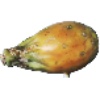
Label: cactus_fruit